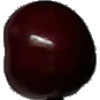
Label: Cherry 1